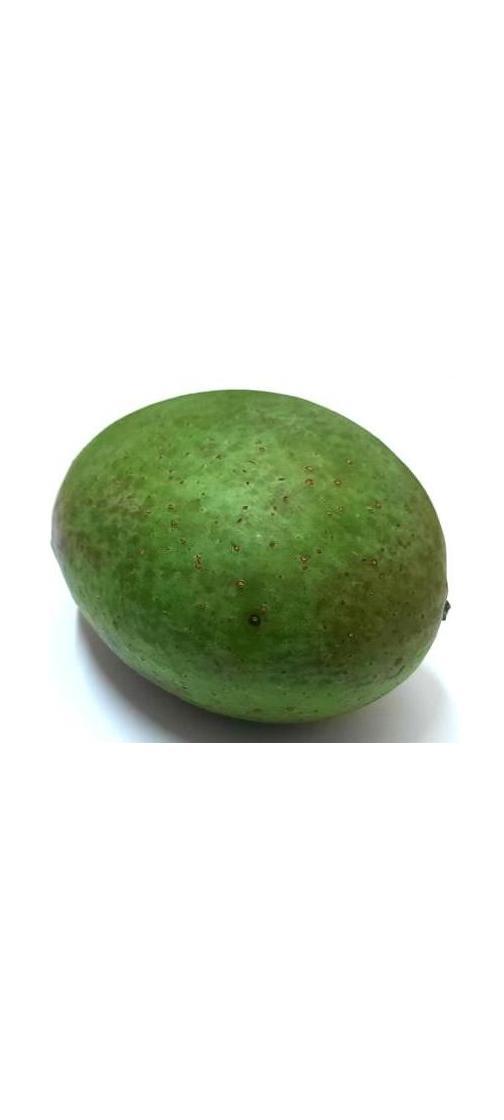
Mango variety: Ashshina Zhinuk